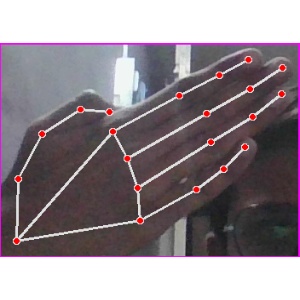
अक्षर: घ